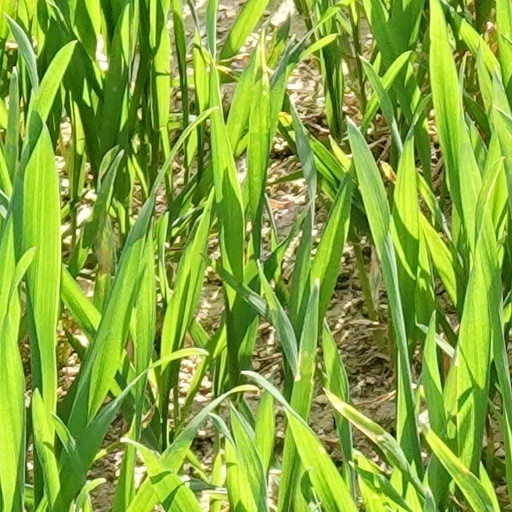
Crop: wheat